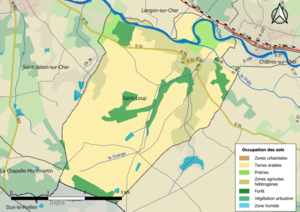
Carte des infrastructures et de l’occupation des sols en 2018 de la commune de fr:Saint-Loup (Loir-et-Cher) (France).
Saint-Loup est une commune française située dans le département de Loir-et-Cher, en région Centre-Val de Loire.